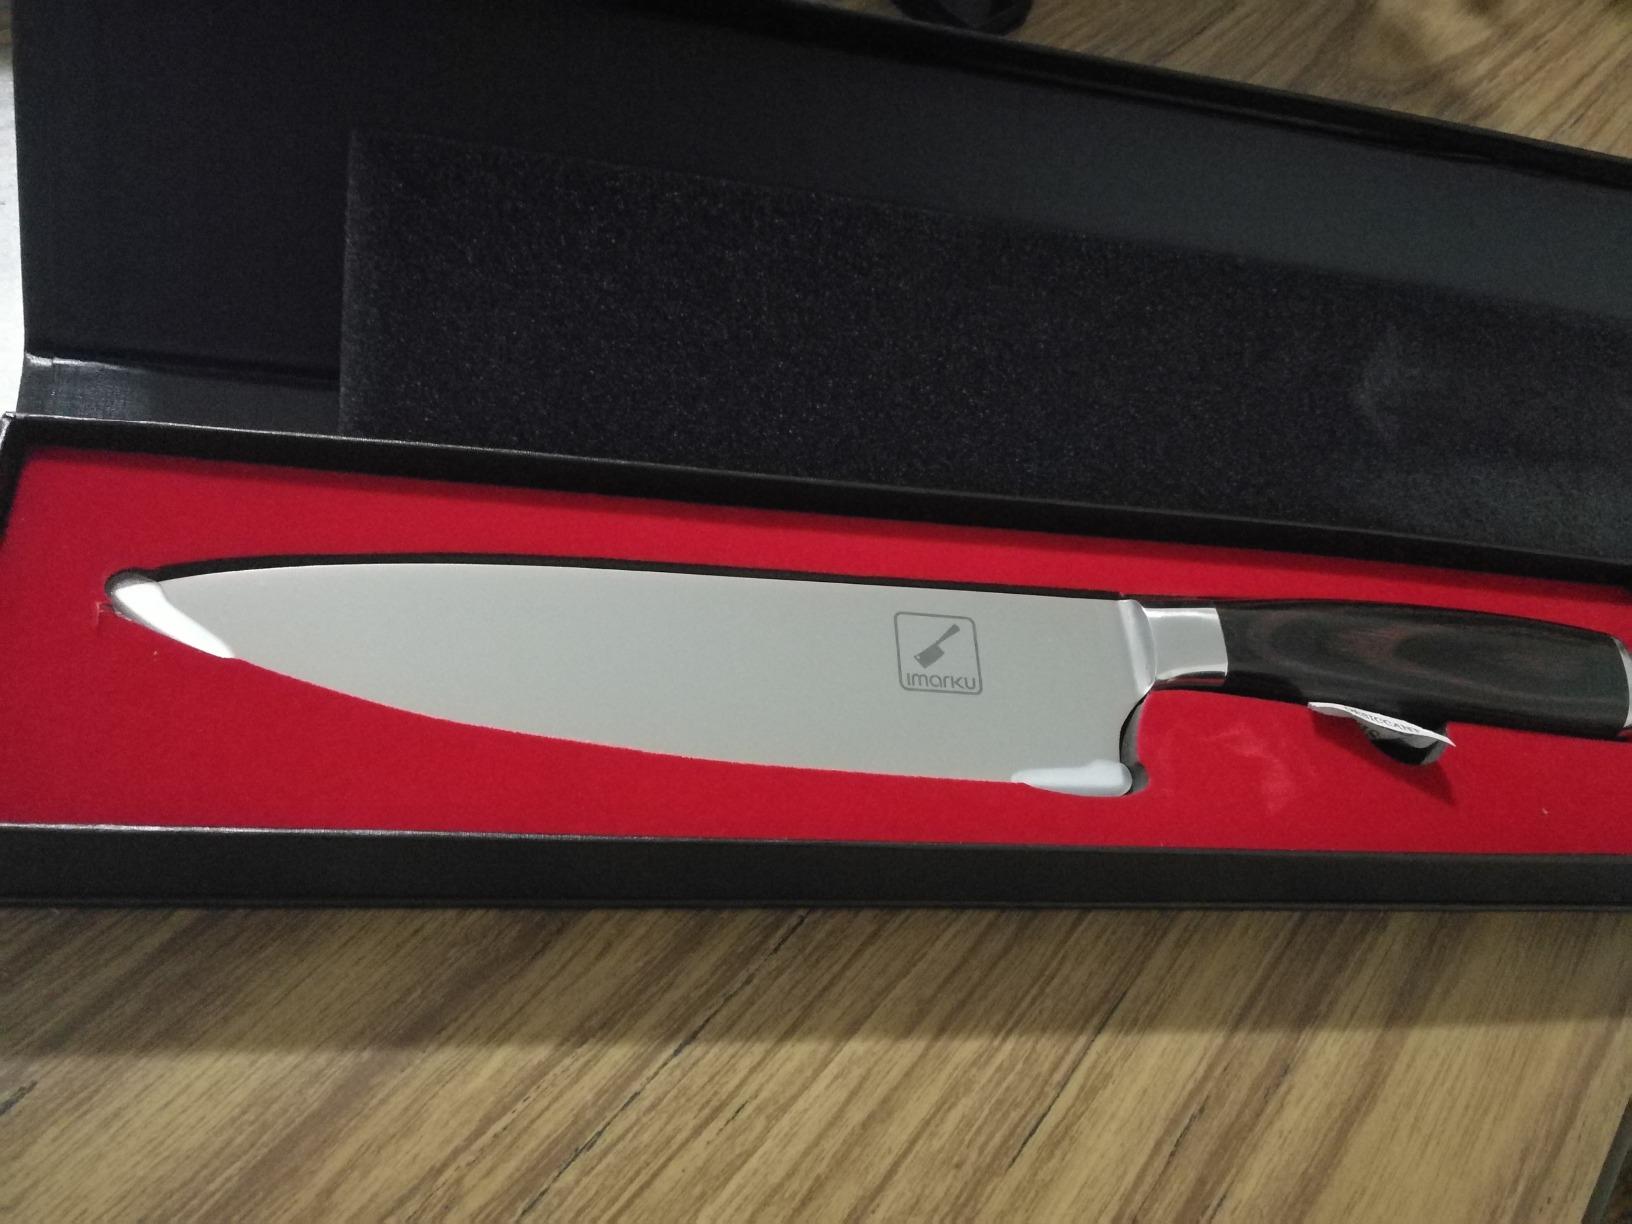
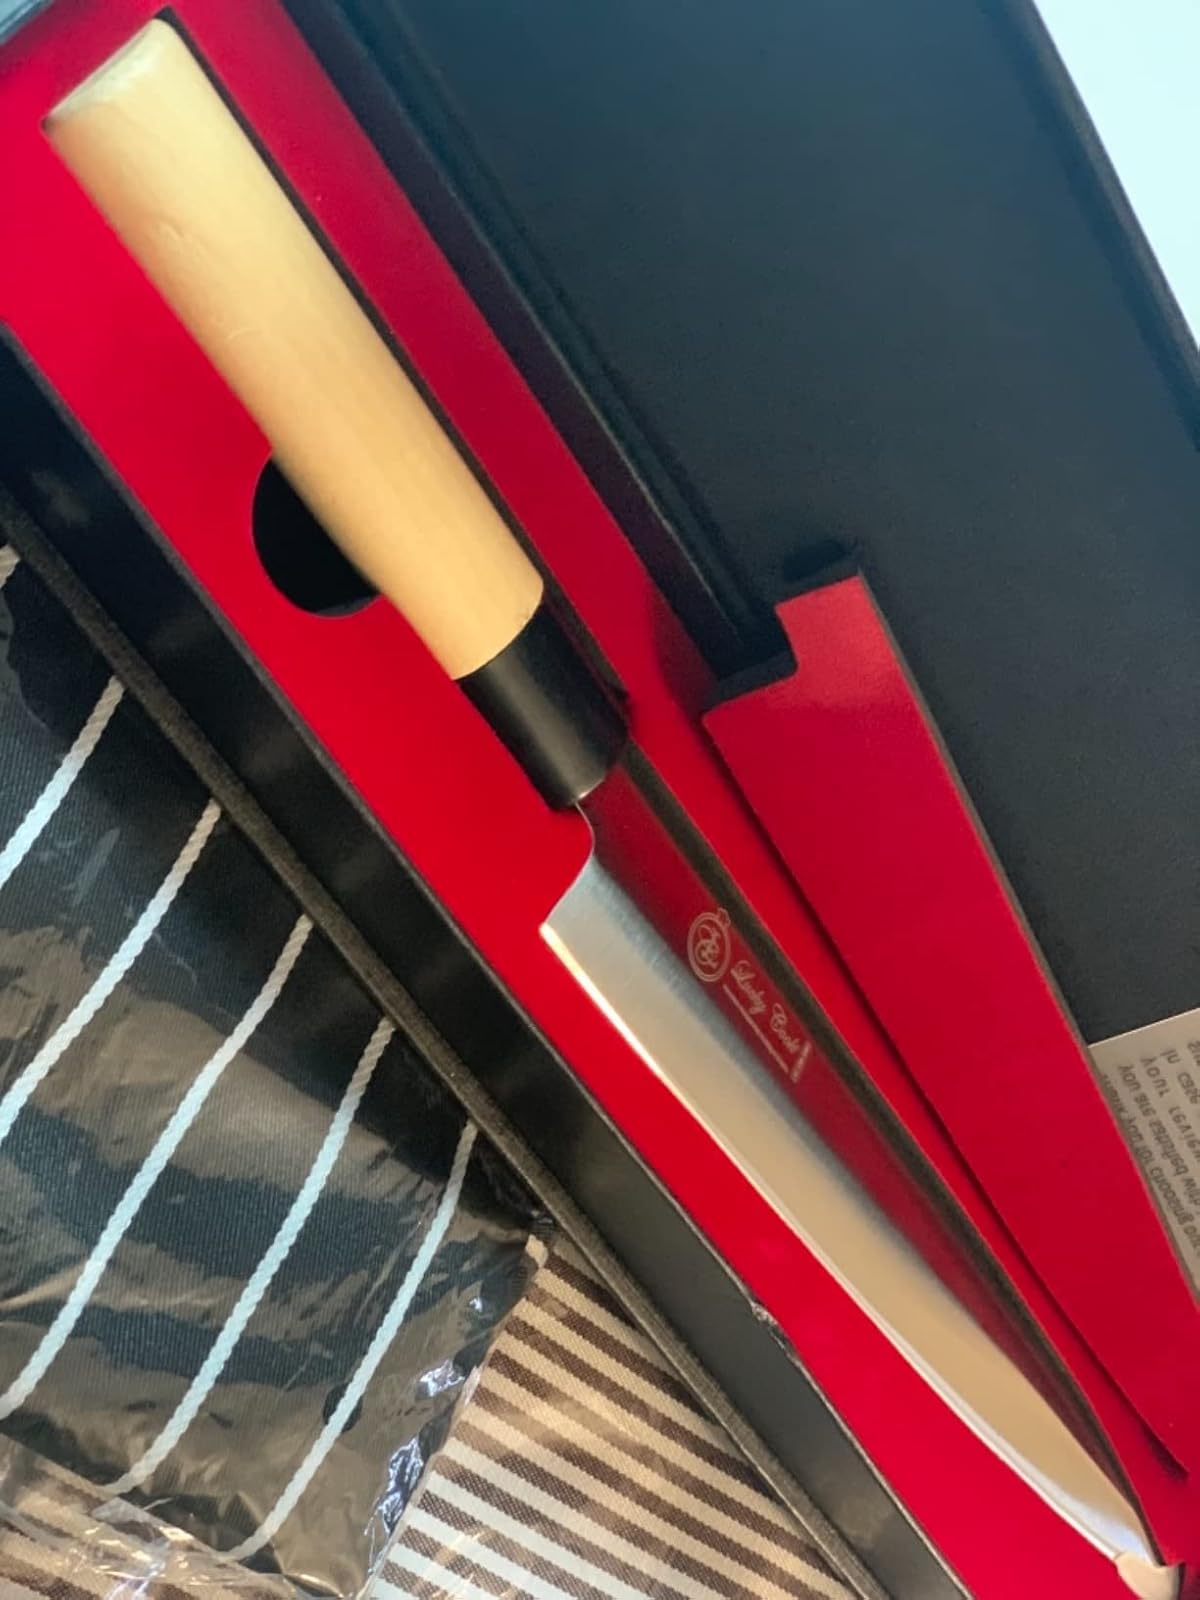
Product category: items_knife
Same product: no